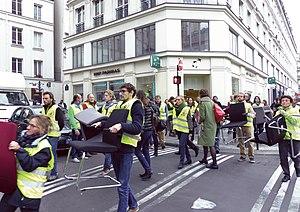
Activistes d'ANV-COP21 réquisitionnant des chaises dans une agence d'une banque BNP-Paribas pour dénoncer l'évasion fiscale.
Action non-violente COP21 est un mouvement citoyen qui s'oppose aux projets et aux politiques contribuant au dérèglement climatique en recourant à des actions non violentes et à la désobéissance civile. Fondé en 2015, il a été rendu célèbre notamment par ses actions de “fauchage de chaises” dans les banques et de décrochage de portrait présidentiel dans les mairies.